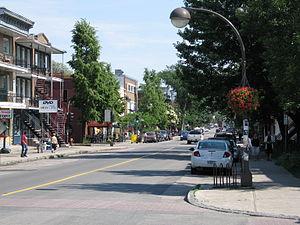
La 3e avenue à Limoilou, ville de Québec.
Le Vieux-Limoilou est un des 35 quartiers de la ville de Québec, et un des neuf qui sont situés dans l'arrondissement La Cité–Limoilou.